Shōwa era

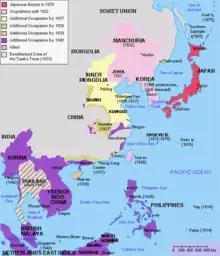
Maximum extent of the Japanese colonial empire

The rise of Japanese nationalism paralleled the growth of nationalism within the West. Certain conservatives such as Gondō Seikei and Asahi Heigo saw the rapid industrialization of Japan as something that had to be tempered. During the Meiji era, such nationalists railed against the unequal treaties, but in the years following the First World War, Western criticism of Japanese imperial ambitions and restrictions on Japanese immigration changed the focus of the nationalist movement in Japan.